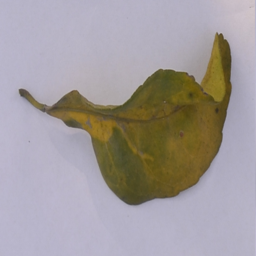
Plant part: leaf
Disease: greening